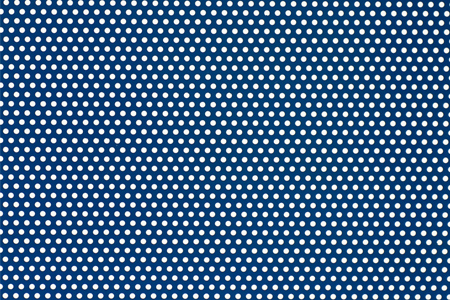
Texture: polka-dotted